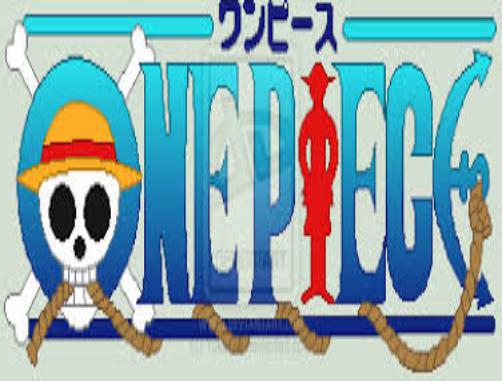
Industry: Leisure